Hauser Plads 16

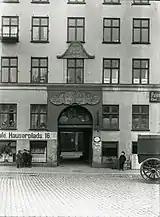
The building in 1916.

Frederiksen's haulier's business closed after his death in 1911. The restaurant was continued by Augusta Frederiksen in partnership with her four children. Three of the children died from the Spanish flu in the late 1910s. The surviving daughter Erna married Petrus Schønnemann, acook from nearbty Suhmsgade. The name of the restaurant was subsequently changed from Café Hauser Plads to Restaurant Schønnemann.